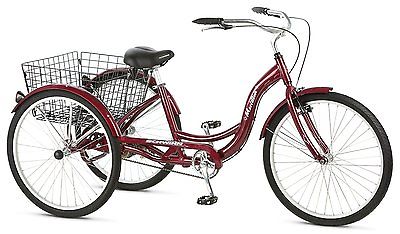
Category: bicycle